Question: Please indicate a possible affordance area of sit_on_bicycle that can be used for sitting
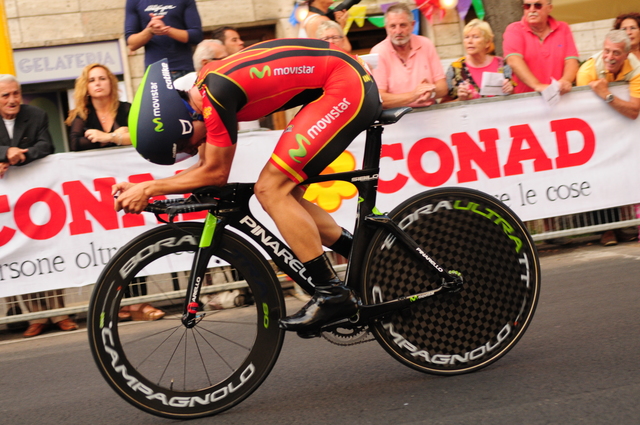
Answer: [352.5, 100, 408.5, 127]